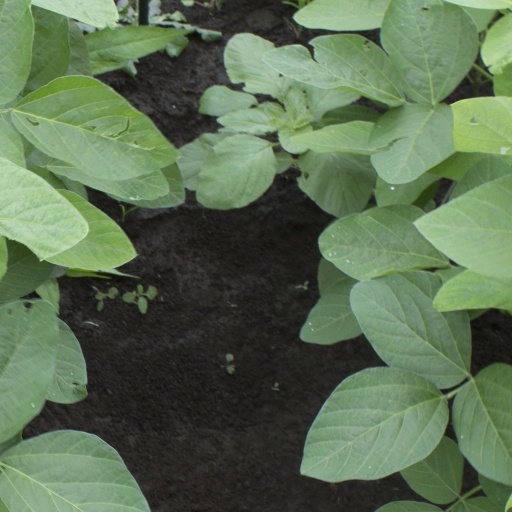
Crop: soybean